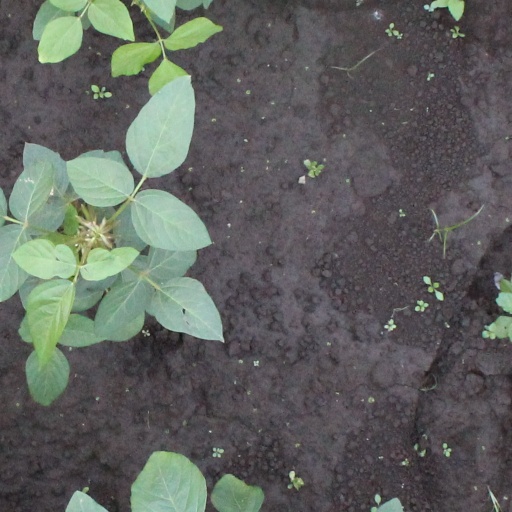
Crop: soybean